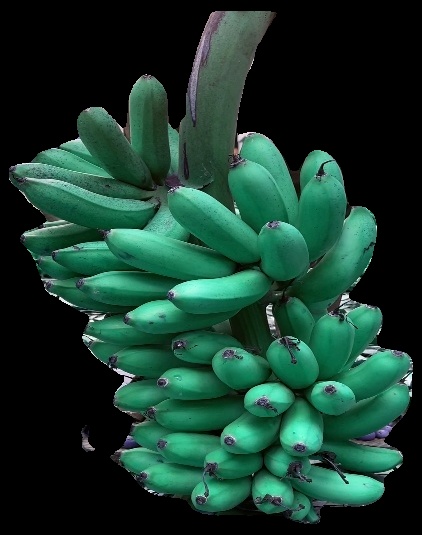
Variety: rasbale
Grade: grade1